List of number-one singles of 1977 (Canada)

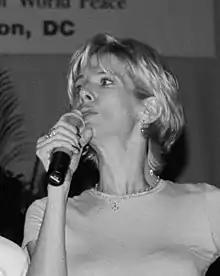
Debby Boone has the best-performing single in Canada in 1977 with "You Light Up My Life".

"RPM" was a Canadian music magazine that published the best-performing singles chart in Canada from 1964 to 2000. In 1977, thirty-seven singles reached number one in Canada. The first number one single was from Rod Stewart, with "Tonight's the Night (Gonna Be Alright)" which reached number one in December 1976, and the last was "How Deep Is Your Love" from the British-Australian trio Bee Gees. Eighteen acts had their first number-one hit in 1977: Marilyn McCoo and Billy Davis Jr. (both formerly of the 5th Dimension), Leo Sayer, Rose Royce, Manfred Mann's Earth Band, Mary MacGregor, David Soul, Fleetwood Mac, Bob Seger, Alan O'Day, Shaun Cassidy, Andy Gibb, Pablo Cruise, Rita Coolidge, the Electric Light Orchestra, Meco, Debby Boone and Crystal Gayle. Six acts, Leo Sayer, Stevie Wonder, the Eagles, Fleetwood Mac, Shaun Cassidy and KC and the Sunshine Band scored two number-ones each in 1977. No Canadian acts had any number-one song in the chart that year.